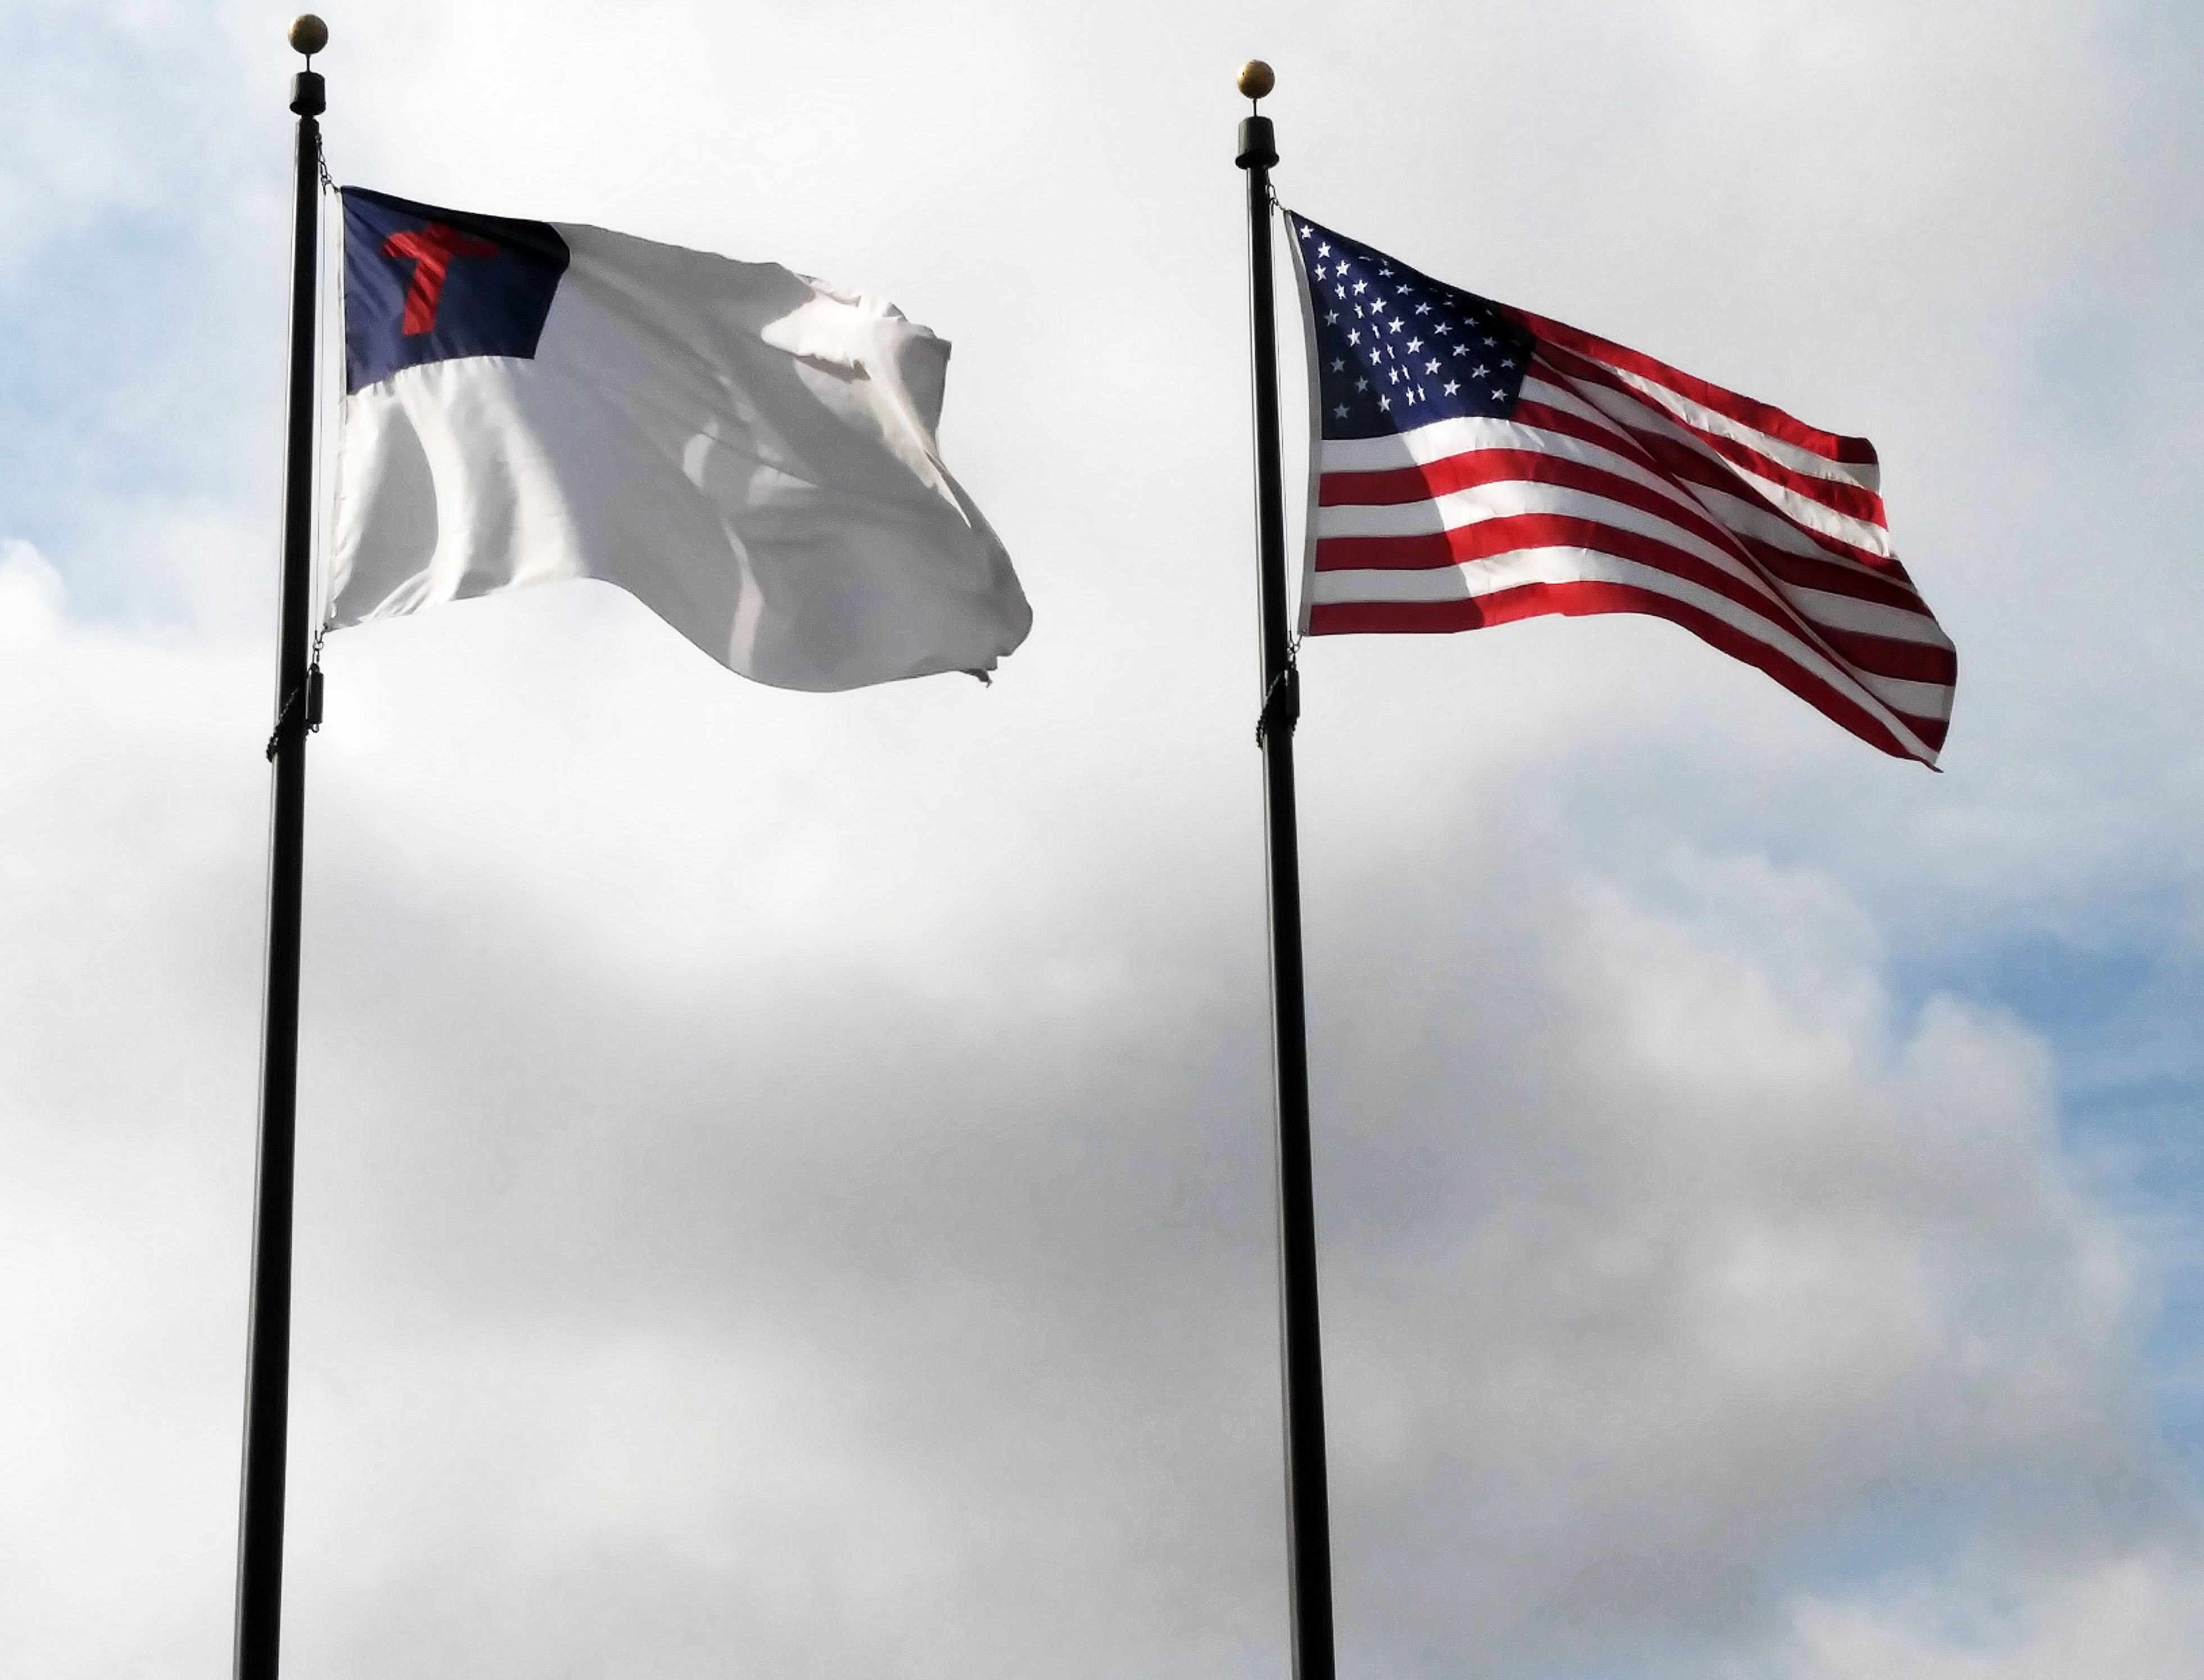
wind, flag, religion, christian, american, christianity, spirituality, flag of the united states